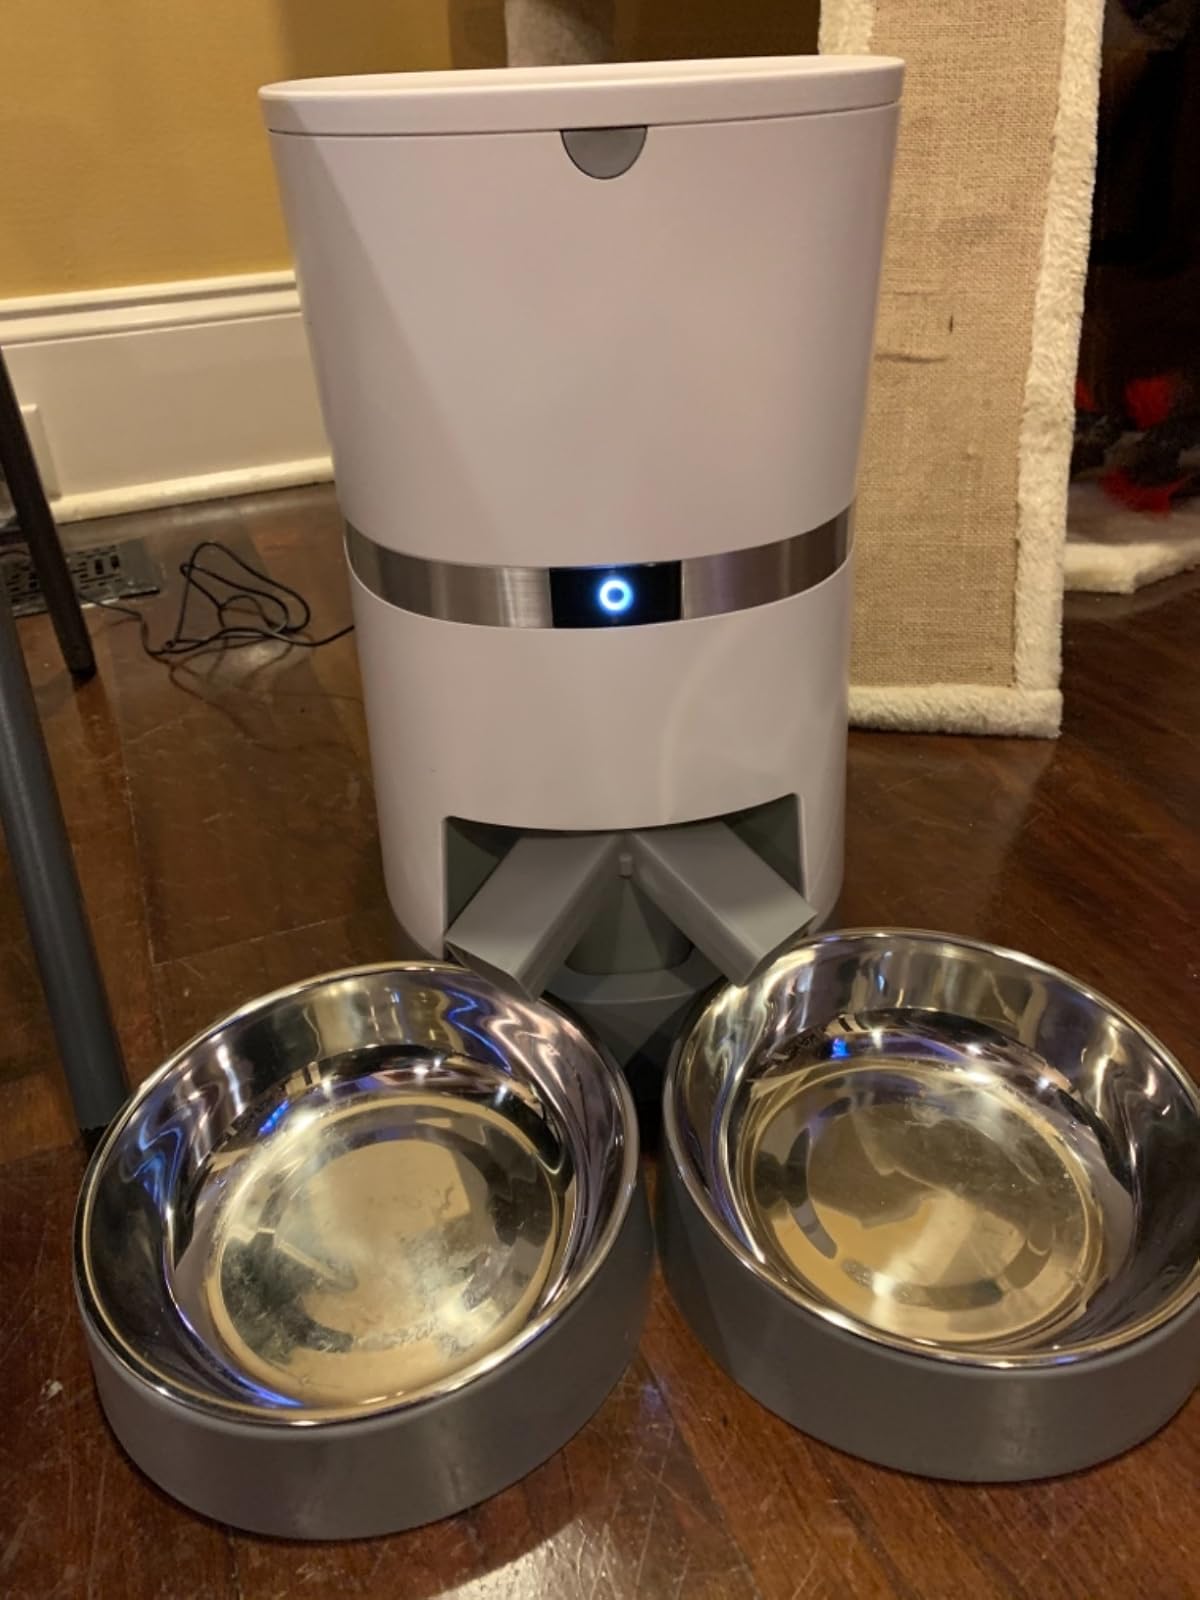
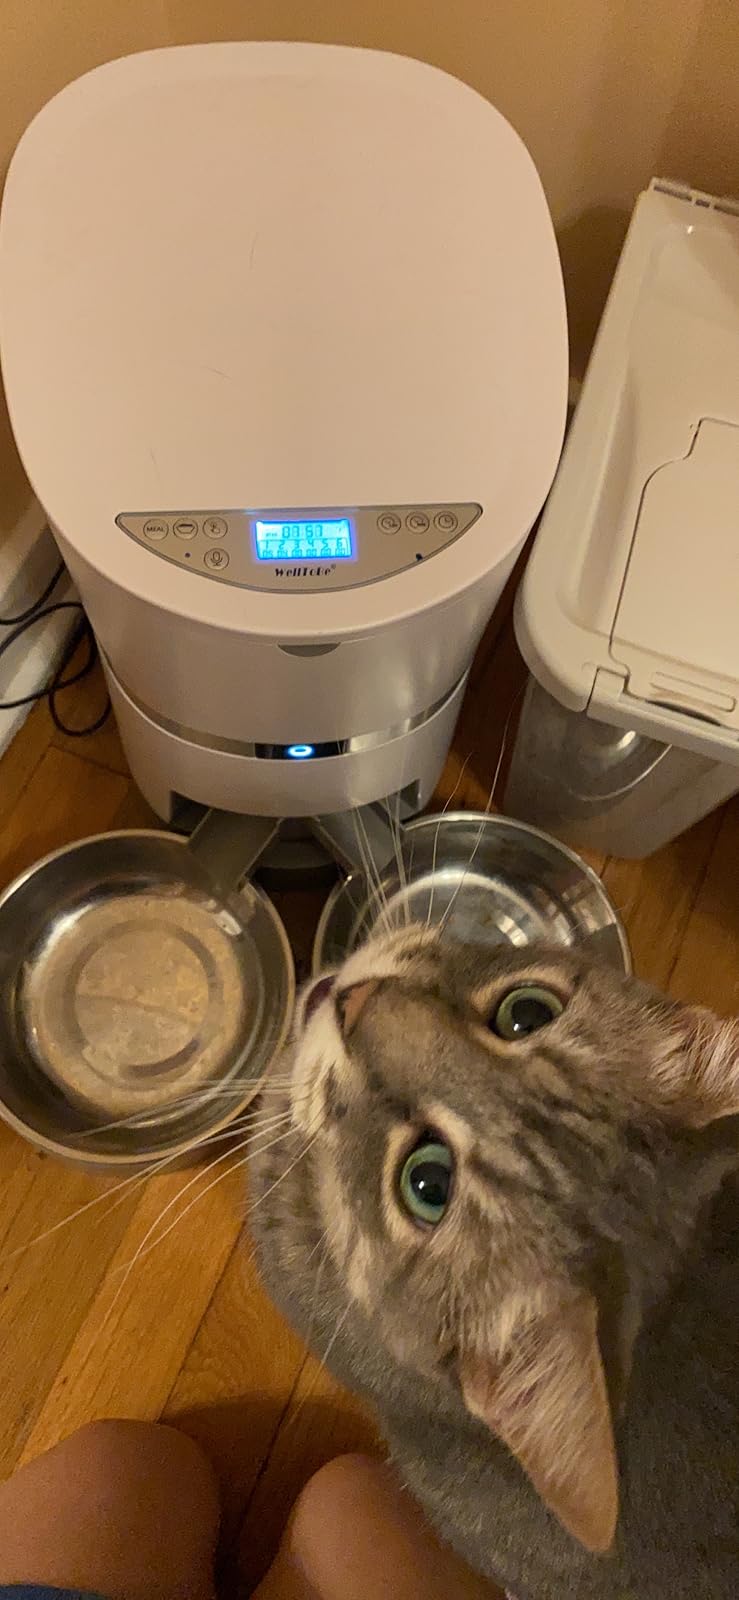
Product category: items_feeder
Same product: yes